First impeachment trial of Donald Trump

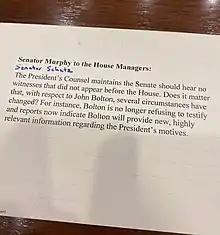
Senator Chris Murphy's question presented to the House Managers.

Sixteen hours of questions and answers began on January 29. Senators had to write questions on a sheet of paper addressing the defense, the prosecution or both, which Chief Justice Roberts read out loud for the relevant team to answer. The first day contained questions of both procedural and evidentiary topics, as well as questions Roberts declined to allow, such as one speculating about the identity of the whistleblower. Senator Rand Paul was seen and heard expressing his frustration at the ruling during a break.